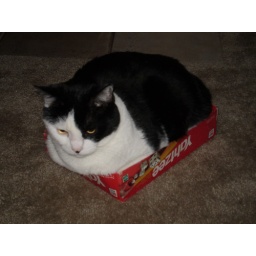
fat cat in a little box